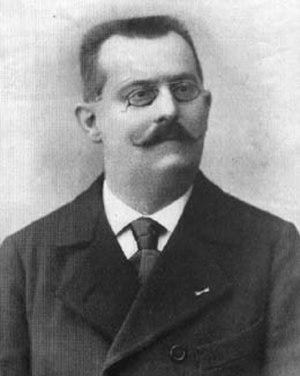
Paul Hariot est un pharmacien, botaniste et phycologue français.